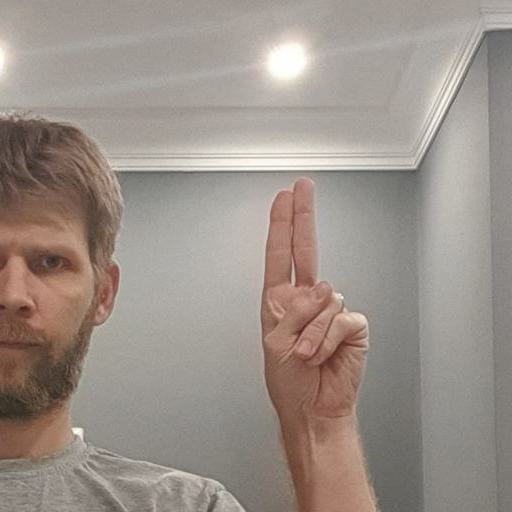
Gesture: two_up